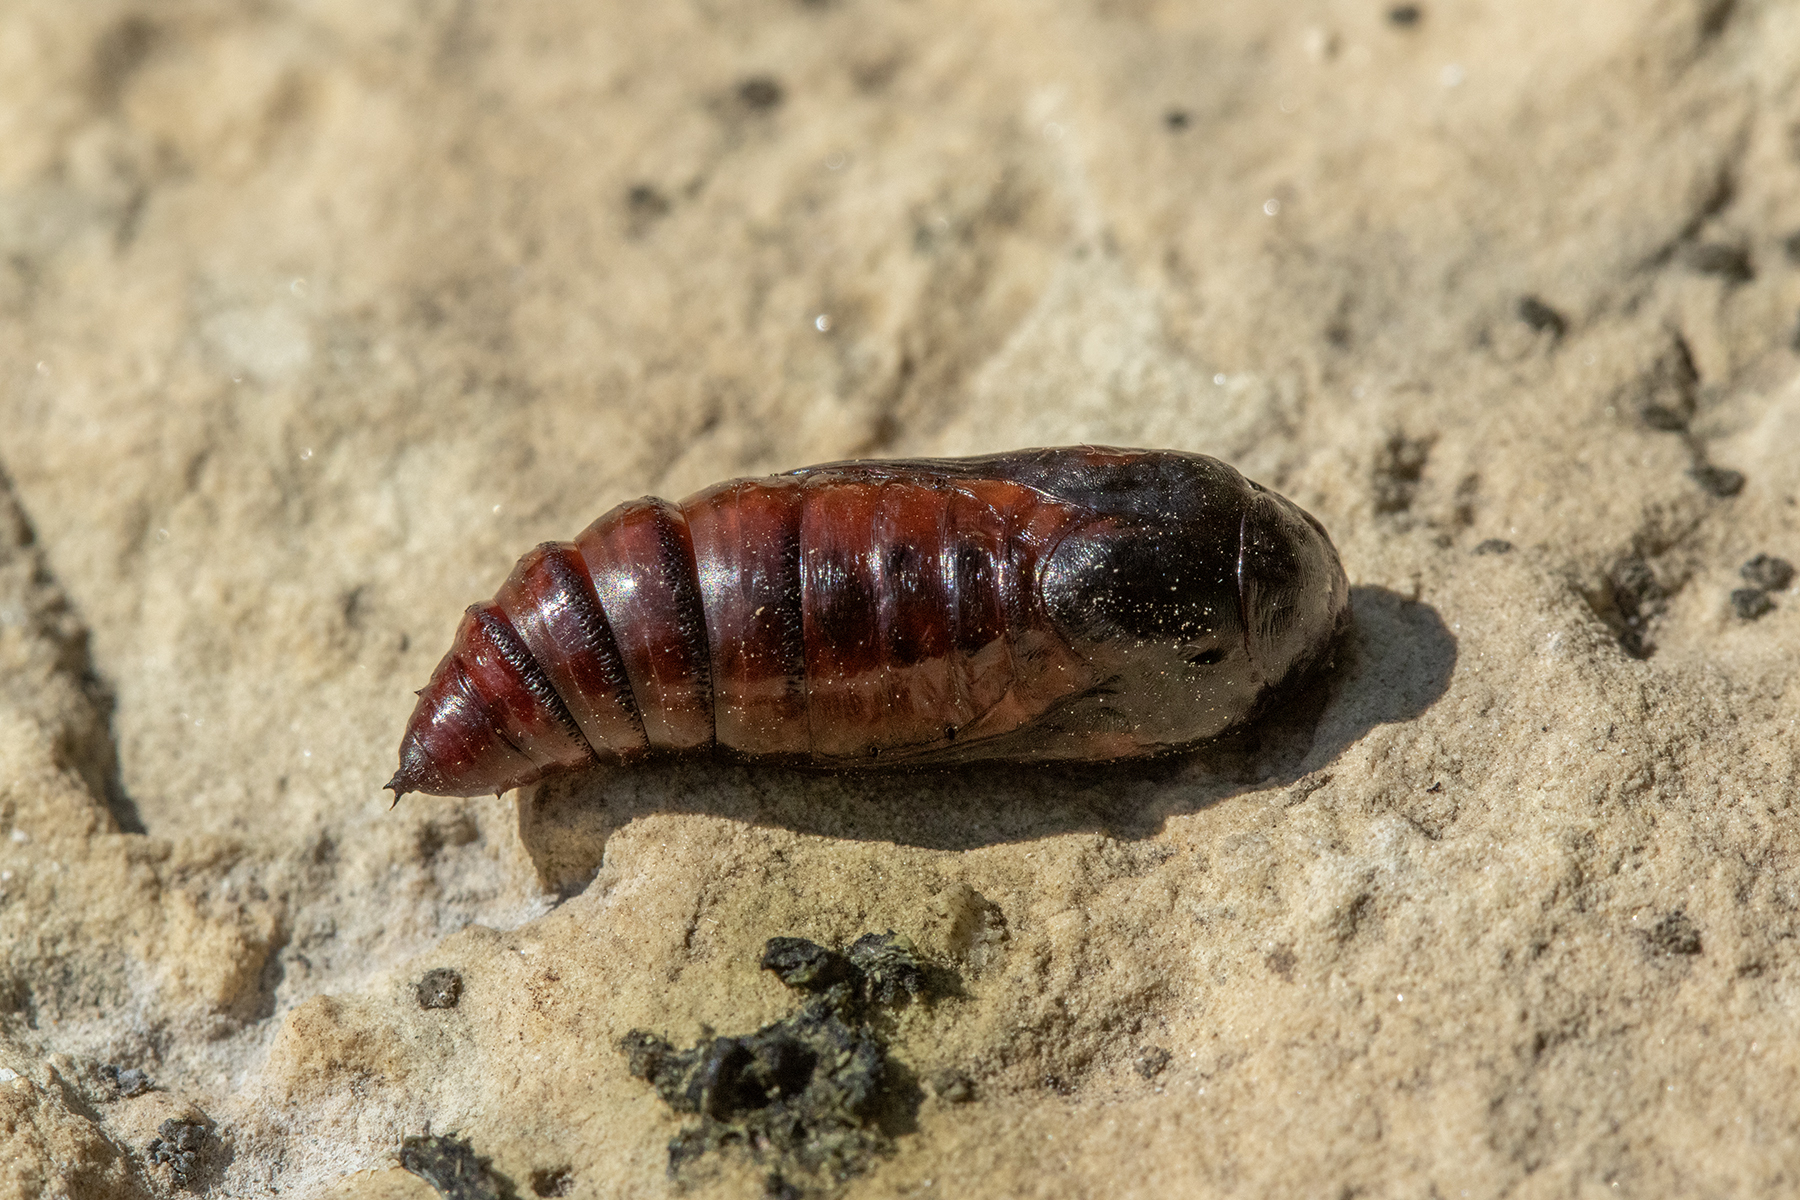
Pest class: cutworms